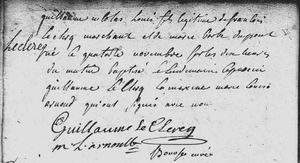
Acte de baptême de Nicolas Leclercq le 15 novembre 1745 en l'église Saint-Nicolas à Boulogne-sur-Mer (Pas-de-Calais)
Salomon Leclercq est un frère des écoles chrétiennes martyr lors des massacres de la Prison des Carmes et reconnu saint par l'Église catholique. Il est le premier saint de la Révolution française.